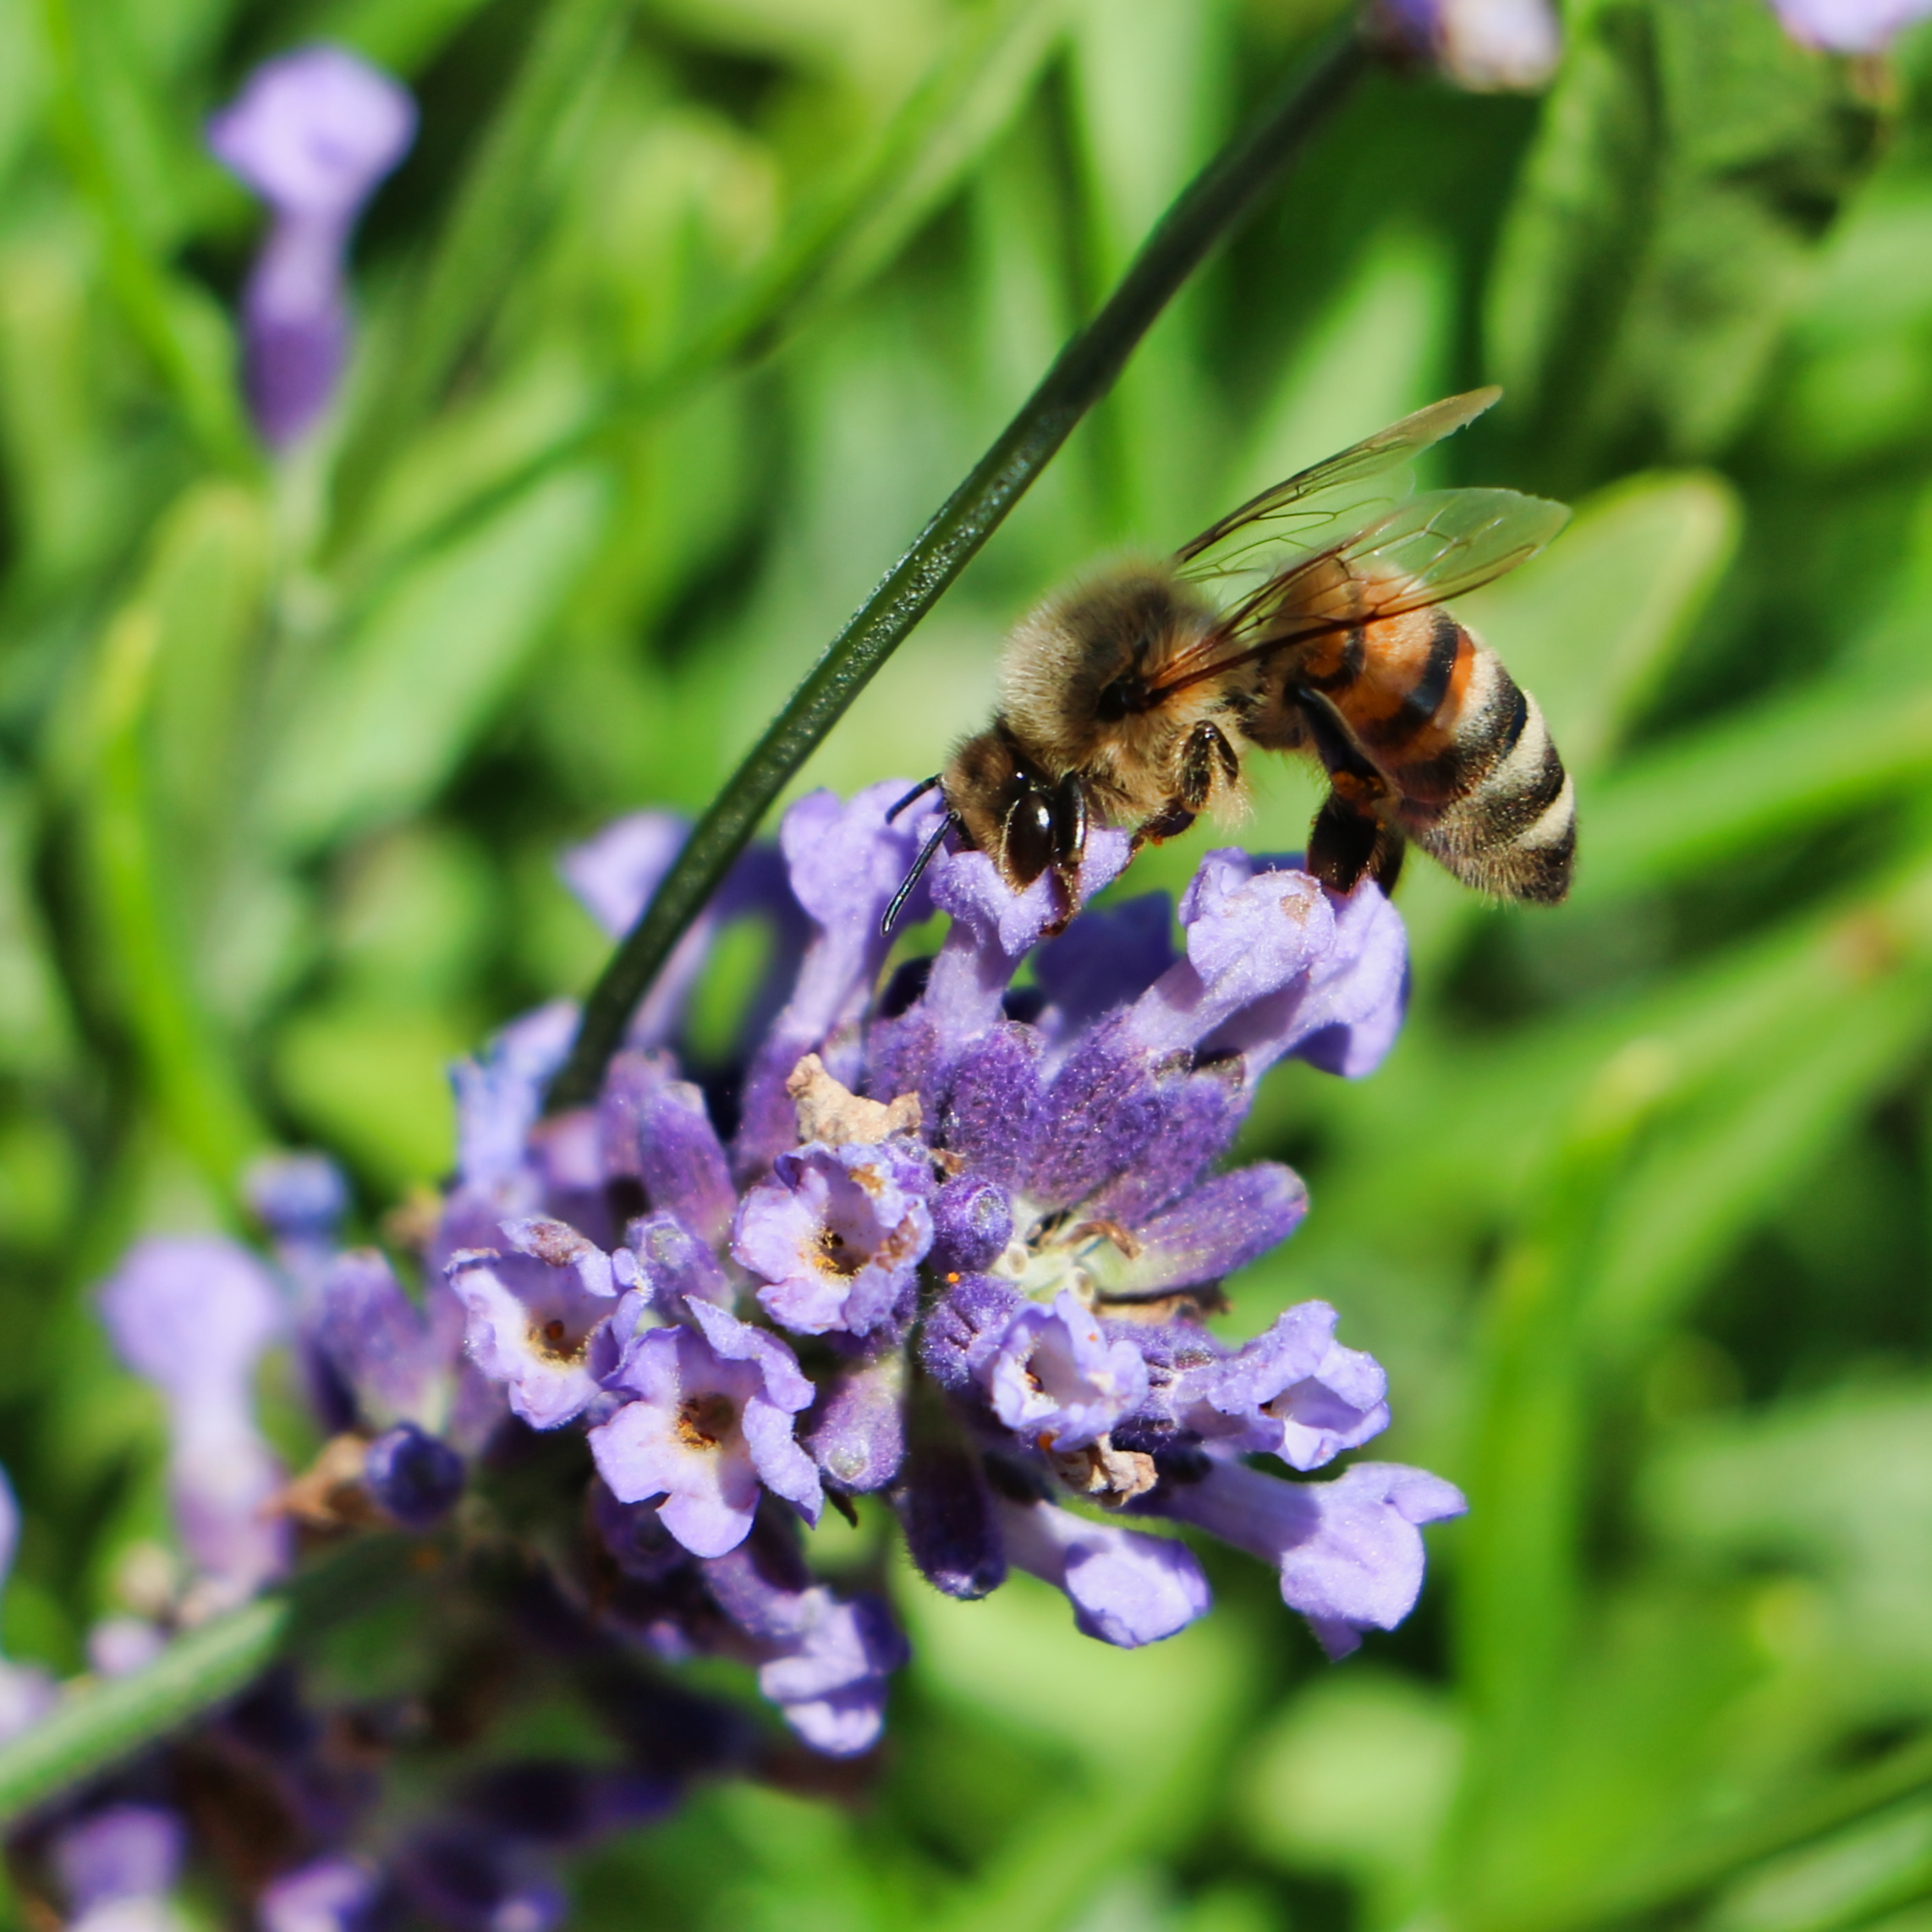
bee, flower, macro, bumblebee, lavender, honeybee, flowering plant, insect, membrane winged insect, plant, pollinator, invertebrate, Megachilidae, hornet, nectar, english lavender, pest, buddleia, hoverfly, pollen, macro photography, carpenter bee, arthropod, borage family, petal, nepeta, fly, tachinidae, hyssopus, broomrape